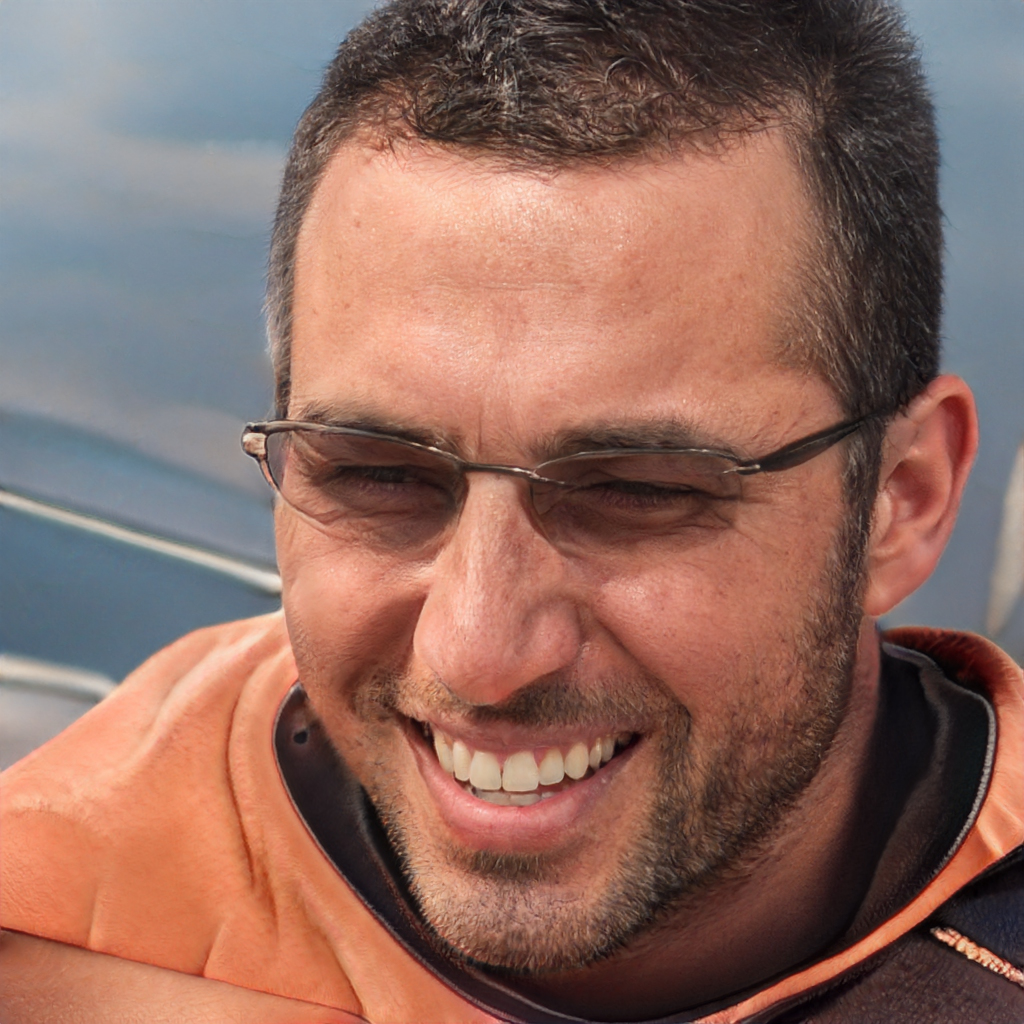
Gender: Male